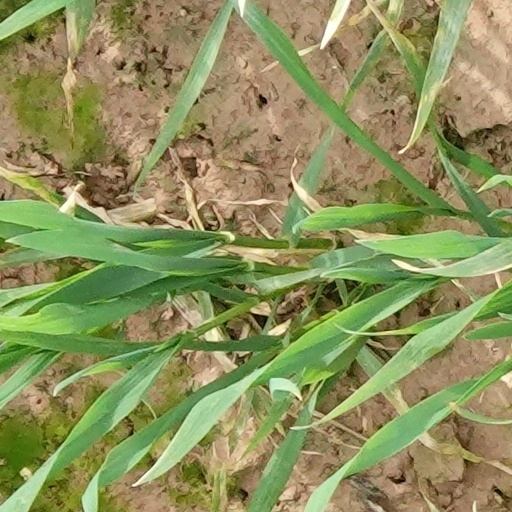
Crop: wheat